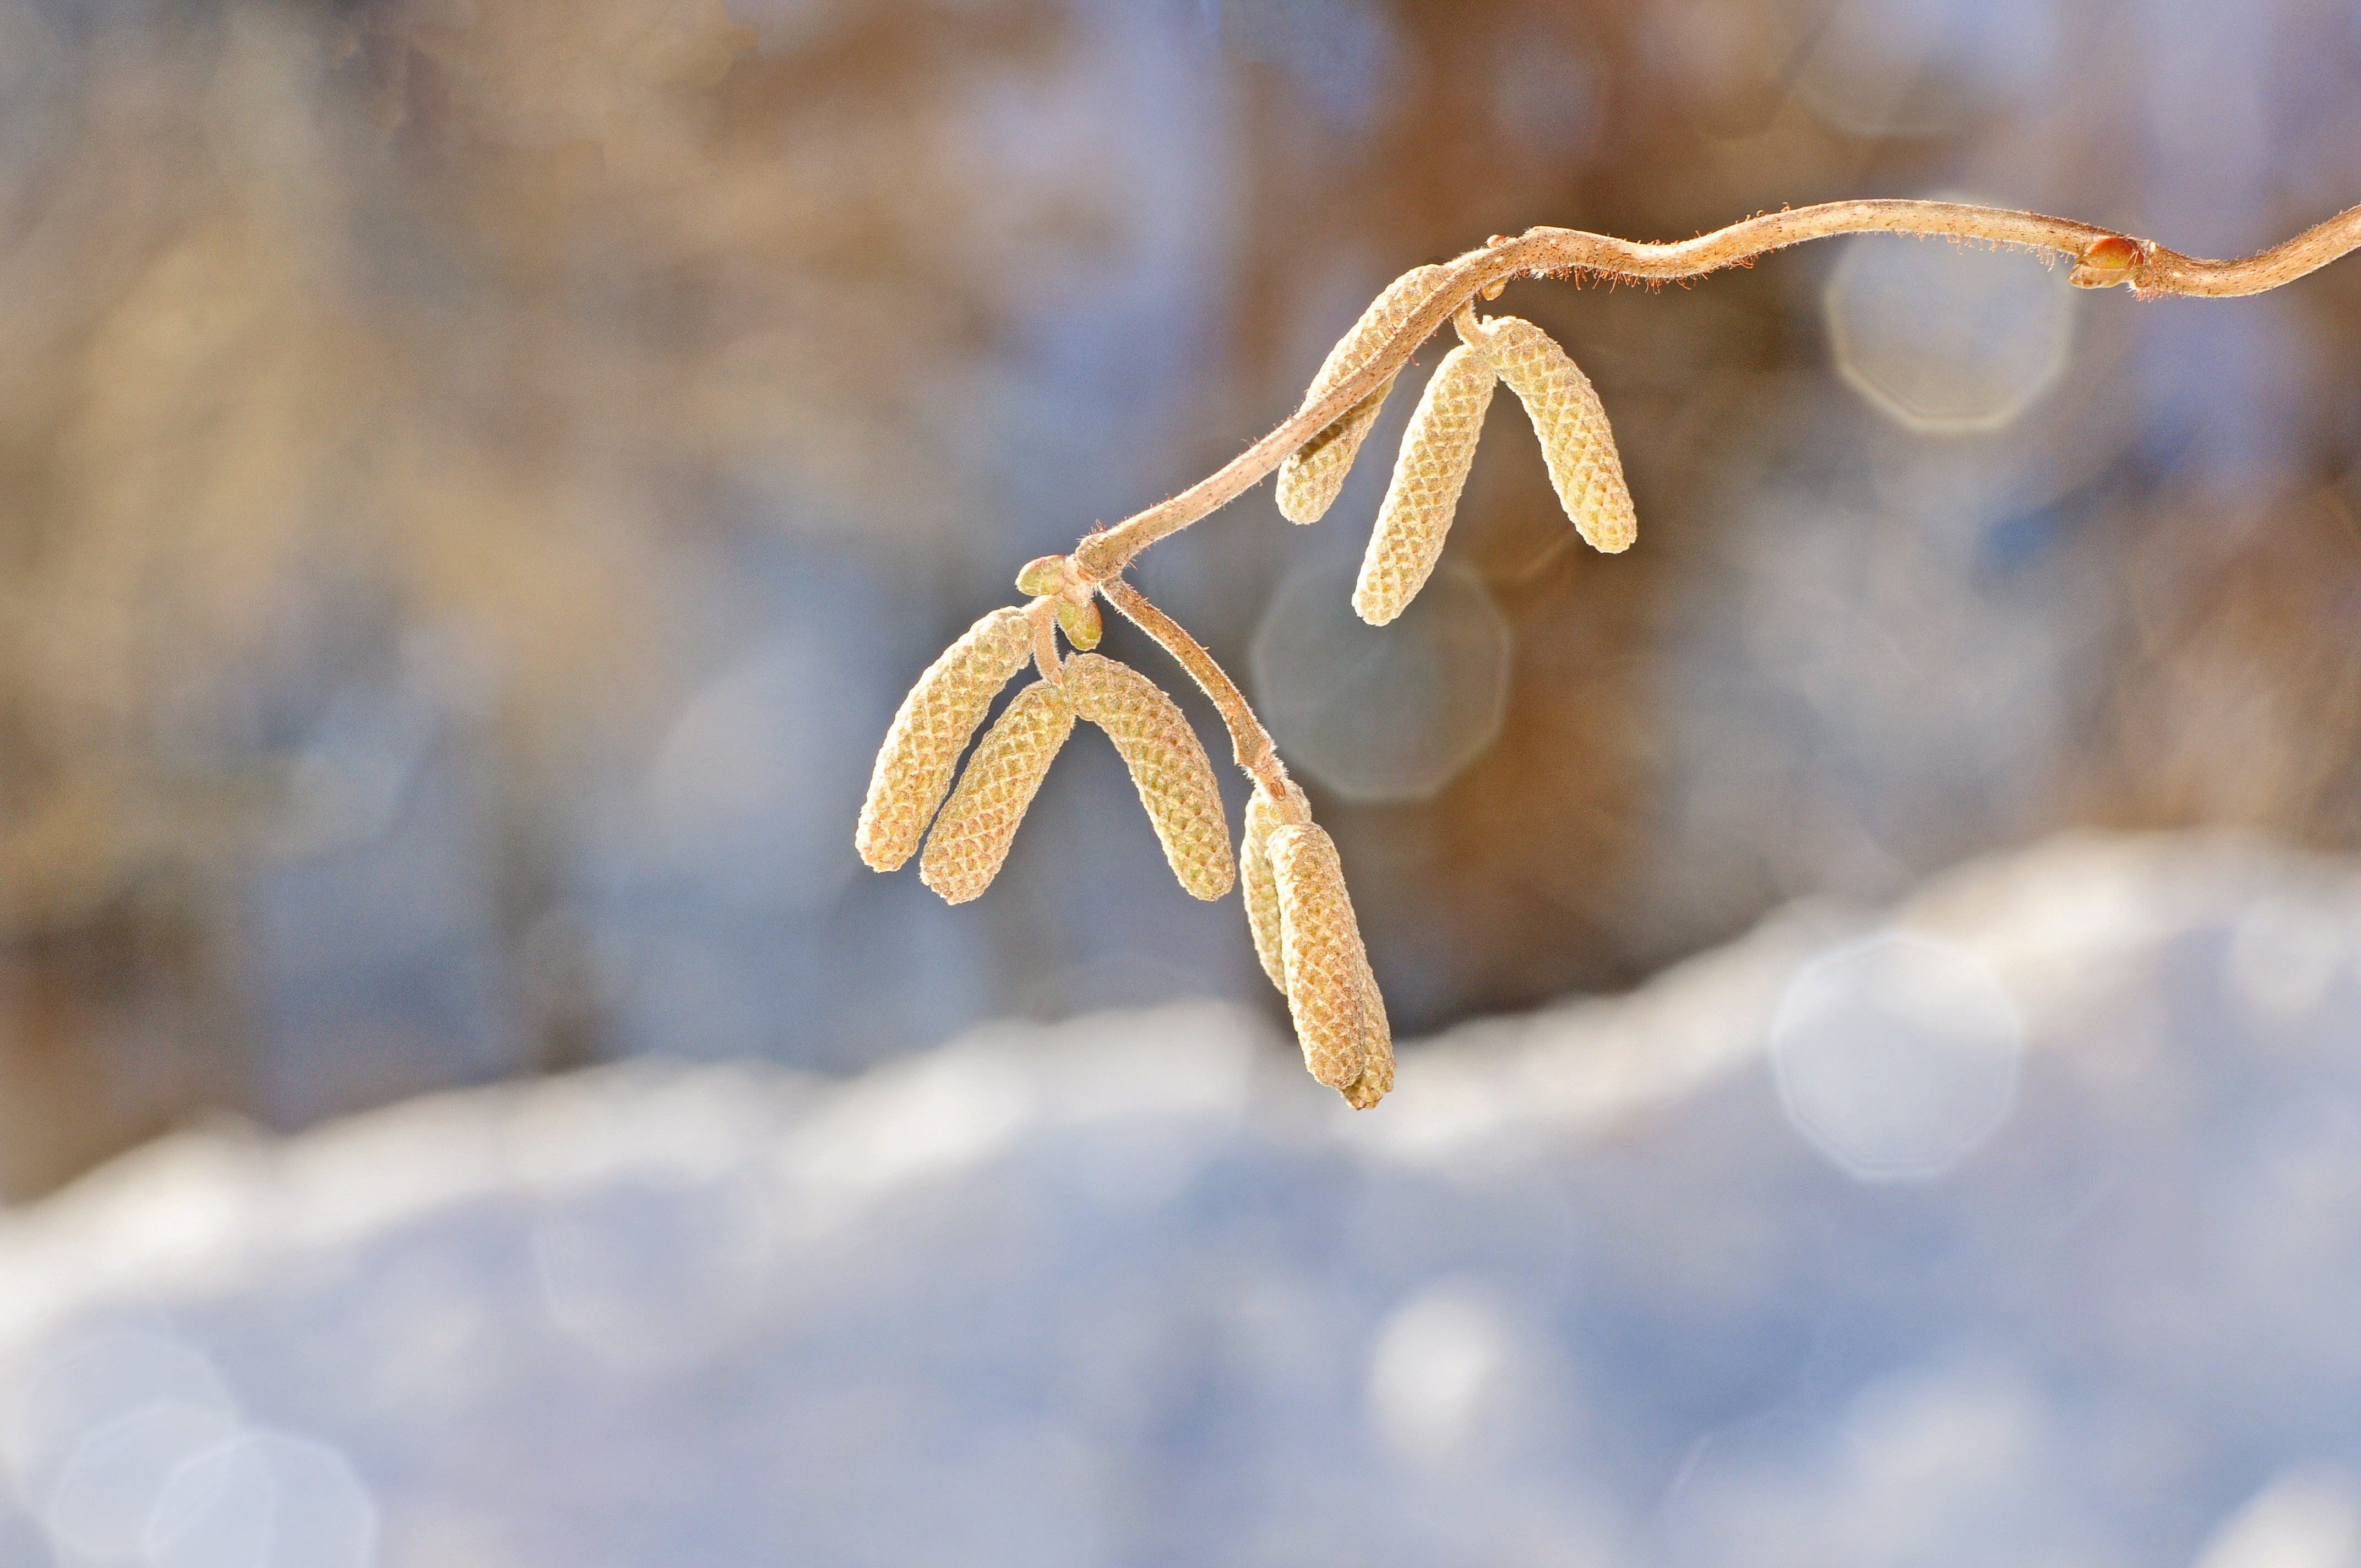
tree, nature, branch, snow, winter, plant, photography, sunlight, leaf, flower, frost, autumn, flora, season, twig, close up, macro photography, kahl, corkscrew hazel